Fr. Conceicao Rodrigues College of Engineering

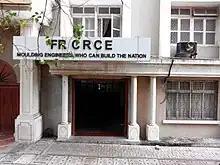
Fr. CRCE

The Fr. Conceição Rodrigues College of Engineering (CRCE; popularly known as Fr. Agnel Bandra) is a private engineering college in Mumbai, India.